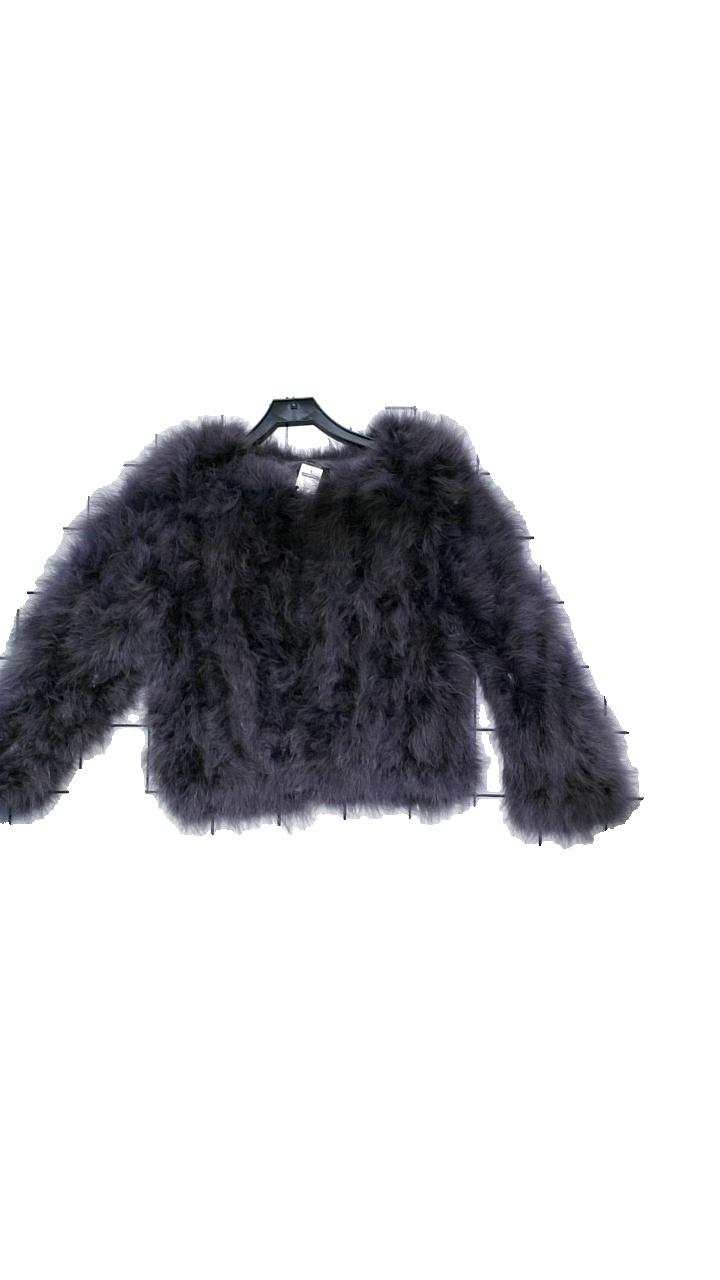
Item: Jacket (Ladies)
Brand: Wos
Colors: Purple, Grey
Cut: Regular
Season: All
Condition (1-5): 5
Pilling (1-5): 5
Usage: Reuse
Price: >400